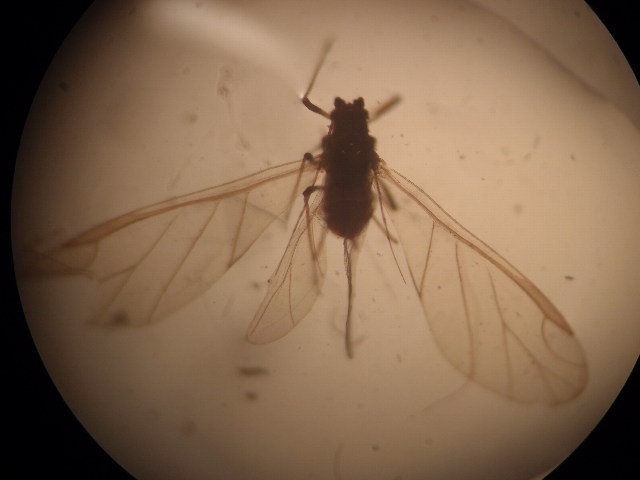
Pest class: green_peach_aphid